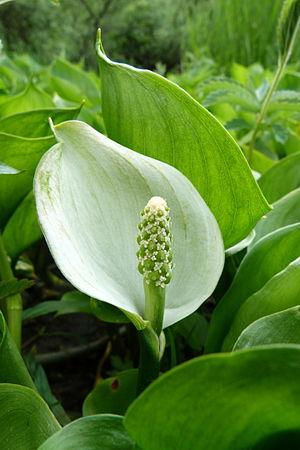
Calla des marais (Calla palustris) à Retournemer, Vosges.
La flore du massif des Vosges se répartit entre un étage collinéen, un étage montagnard et un étage subalpin. L'étage collinéen s'étend jusqu'à 500 mètres d'altitude environ. Entre 500 et 1 000 mètres se situe l'étage montagnard, puis au-delà, l'étage subalpin dont le point culminant est le Grand Ballon, à 1 424 mètres. Les différentes conditions environnementales sont à l'origine d'une végétation variée. Du fait de l'orientation nord-sud de la zone montagneuse, il existe un contraste marqué entre l'est et l'ouest, les vents d'ouest apportant les précipitations qui tombent en abondance sur le versant lorrain et les sommets, alors que le versant alsacien est plus sec.